History of colonialism

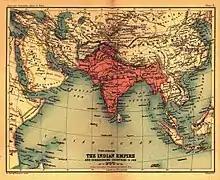
The British Indian Empire and surrounding countries in 1909

After a period of political instability, the Romanovs came to power in 1613 and the expansion-colonization process of Russia continued. While western Europe colonized the New World, Russia expanded overland – to the east, north and south. This continued for centuries; by the end of the 19th century, the Russian Empire reached from the Black Sea to the Pacific Ocean, and for some time included colonies in the Alaska (1732–1867) and a short-lived unofficial colony in Africa (1889) in present-day Djibouti.